Battle of Rossignol

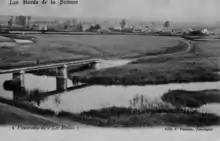
A contemporary photograph of the Semois River at nearby Les Bulles

At 11:00 a.m. the bridge over the Semois, the only way to Rossignol from the south, was destroyed by German artillery fire from the 11th Division at Ansart. This prevented two battalions of the 3rd Colonial Infantry Regiment, all of the 7th Colonial Infantry Regiment and the Colonial Corps artillery from reaching Rossignol. Raffenel, already concerned by the delays in bringing up his reserves, was isolated in Rossignol with a fraction of his division. Beaulieu committed his reserve brigade to take the French covering position south of the woods.